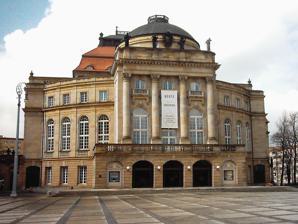
Building: Theater Chemnitz
Country: Germany
Year built: 1909
Municipal theater organization in Chemnitz, Germany Theater Chemnitz Opernhaus Chemnitz General information Location Chemnitz , Saxony , Germany Construction started 1906 ( 1906 ) Opened 1909 Renovated 1947–1952 1988–1992 Design and construction Architect(s) Richard Möbius Website www .theater-chemnitz .de Theater Chemnitz is a German municipal theater organization based in Chemnitz . Performances of opera, ballet, plays, symphonic concerts, and puppet theater take place in its three main venues: Opernhaus Chemnitz (for opera, ballet and musical theater) Stadthalle Chemnitz (for concerts) Schauspielhaus Chemnitz (for plays and puppet theater) The opera company has produced a series of rarely performed works, and several German premieres. The resident orchestra of the company is named the Robert-Schumann-Philharmonie . Opernhaus Located at Theaterplatz 2 ( 50°50′18″N 12°55′27″E / 50.8383333333°N 12.9241666667°E / 50.8383333333; 12.9241666667 ( Opernhaus Chemnitz ) ), the Theater Chemnitz was designed by the German architect Richard Möbius and built between 1906 and 1909. Following its destruction during World War II , it was reconstructed between 1947 and 1951. It was renovated again from 1988 to 1992, and is considered to be one of the most modern opera houses in Europe. It seats 720 people. Intendant Bernhard Helmich focused on the presentation of rarely played historic operas, such as Mascagni's Iris , Nicolai's Il templario and Die Heimkehr des Verbannten , Pfitzner's Die Rose vom Liebesgarten , Reznicek 's Benzin , and Schreker 's Der Schmied von Gent . Vasco de Gama , an early version of Meyerbeer's L'Africaine , was named Wiederentdeckung des Jahres (Rediscovery of the year) in 2013 by the journal Opernwelt . German premieres have included Jonathan Dove 's Pinocchios Abenteuer , and both Love and Other Demons and Paradise Reloaded (Lilith) by Péter Eötvös . Two productions received the German theater award Der Faust in 2007: Prokofiev's Die Liebe zu den drei Orangen , staged by Dietrich Hilsdorf, and the ballet Giselle M. in a choreography by Stephan Toss. Stadthalle Stadthalle Chemnitz Located at Theaterstraße 3 ( 50°50′07″N 12°55′16″E / 50.8354°N 12.921°E / 50.8354; 12.921 ( Stadthalle Chemnitz ) ), the Stadthalle Chemnitz was built between 1969 and 1974 as a multi-purpose concert hall in the centre of the city. It was opened in 1974 and is the official home of the Robert-Schumann-Philharmonie. The orchestra performs a series of ten symphonic concerts there annually, as well as special concerts and chamber music performances. The orchestra also participates in opera, ballet, and musical theater productions in the opera house. Schauspielhaus Schauspielhaus Chemnitz Located at Zieschestraße 28 ( 50°49′44″N 12°55′53″E / 50.8290°N 12.9313°E / 50.8290; 12.9313 ( Schauspielhaus Chemnitz ) ), the playhouse is a new building, opened in 1980, after the former house burnt down in 1976 and was demolished. The repertory is focused on literary drama. Its smaller stage in the east wing, opened in 2011, is dedicated to the performance of premieres and contemporary theater. A smaller stage within the playhouse, formerly Kleine Bühne , is the main venue for the Figurentheater. Performances are staged with traditional marionettes , hand puppets , and rod puppets , as well as with free-forms of artistic puppet theater. Generalmusikdirektoren (General Music Directors; partial list) Oscar Malata (1910–1931) Rudolf Kempe (1945–1948) Robert Satanowski (1960–1962) Gert Bahner (1962–1965) Dieter-Gerhardt Worm (1974–1993) John Carewe (1993–1996) Oleg Caetani (1996–2001) Nikša Bareza (2001–2007) Frank Beermann (2007–2016) Guillermo García Calvo (2017–2023) Benjamin Reiners (designate, effective 2025) References